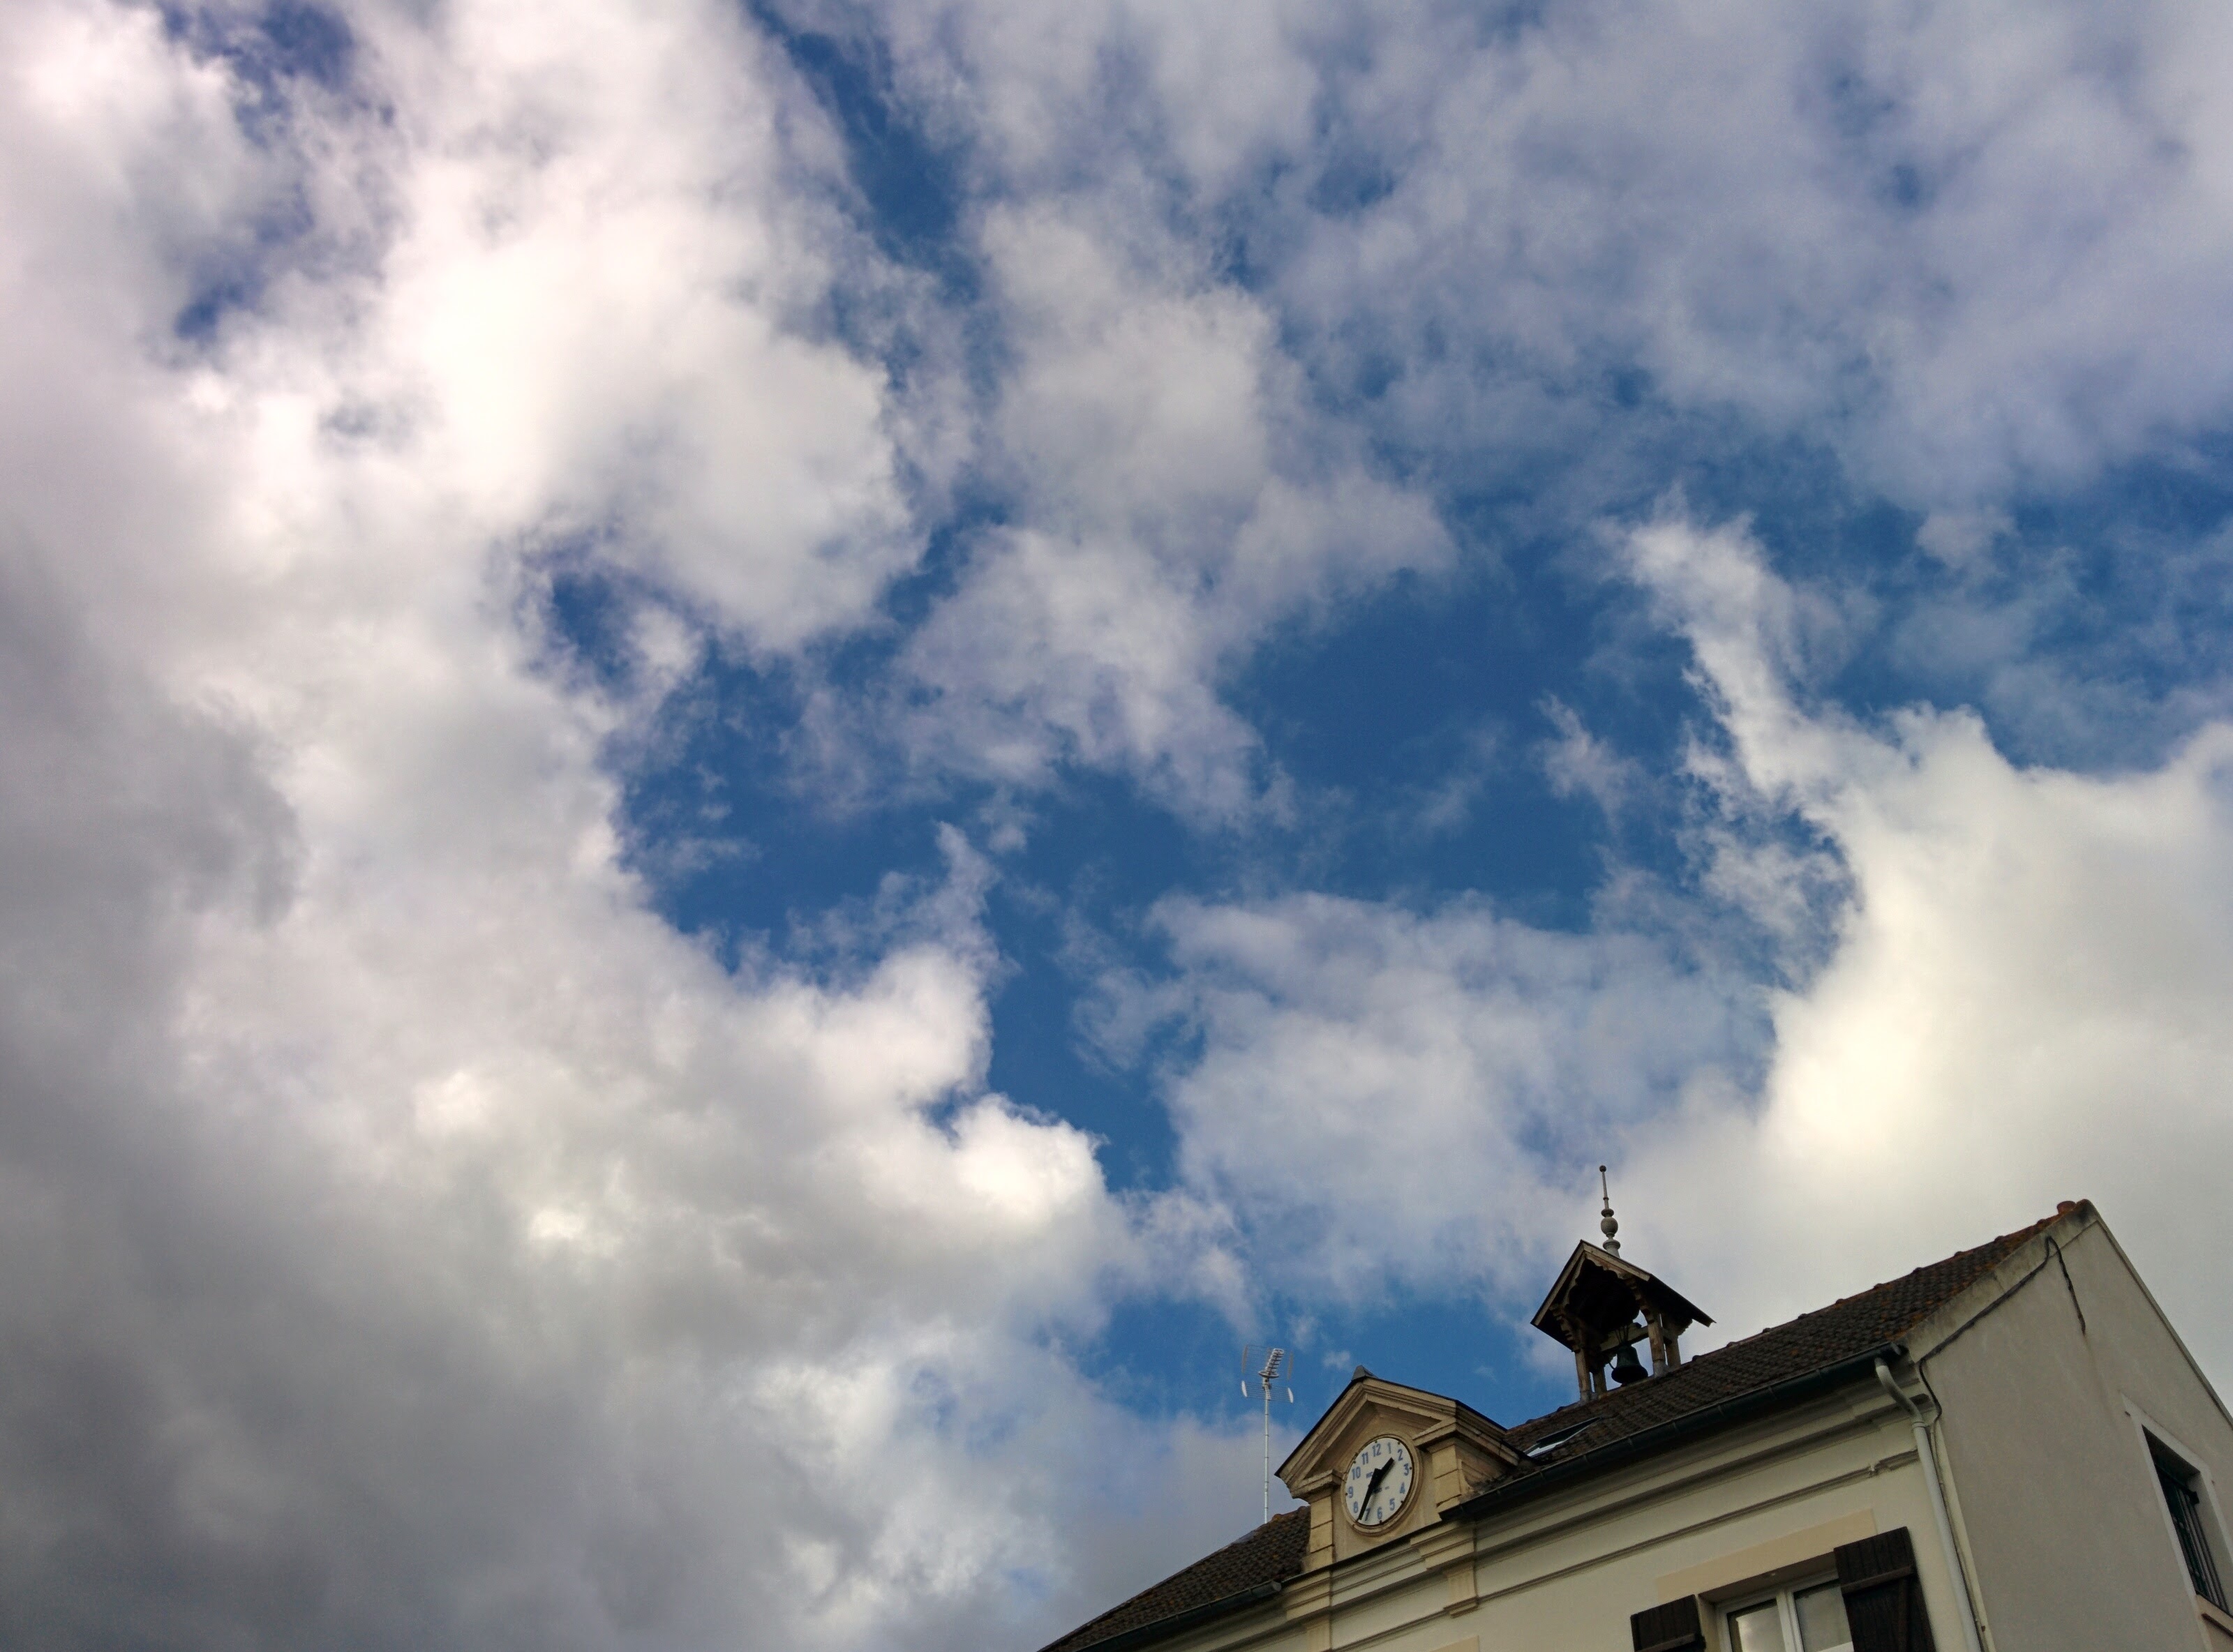
cloud, sky, sunlight, atmosphere, cumulus, blue, meteorological phenomenon, atmosphere of earth